Question: Please indicate a possible affordance area of the sit_on_bench that can be used for sitting
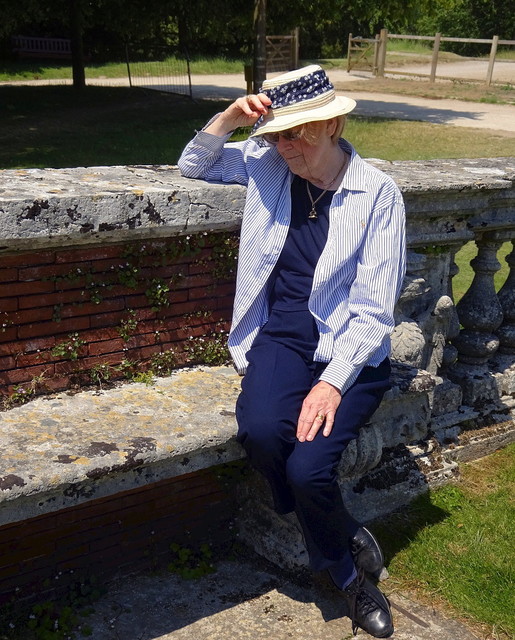
Answer: [0.8193, 317.458, 430.075, 491.12]